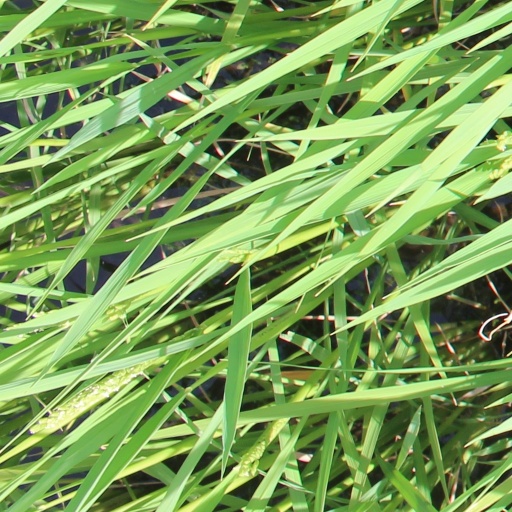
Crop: rice